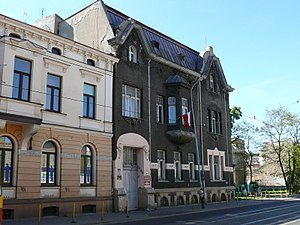
Reinhold Bennichs villa
Reinhold Bennichs villa
Reinhold Bennichs villa ligger ved Gdańskagaden 89 i Łódź. Den er et af de mere interessante eksempler på art nouveau i byen.